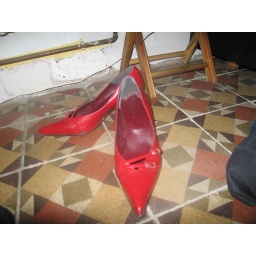
IMG_3496 red shoes for Sue by Rubin